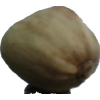
Label: pistachio